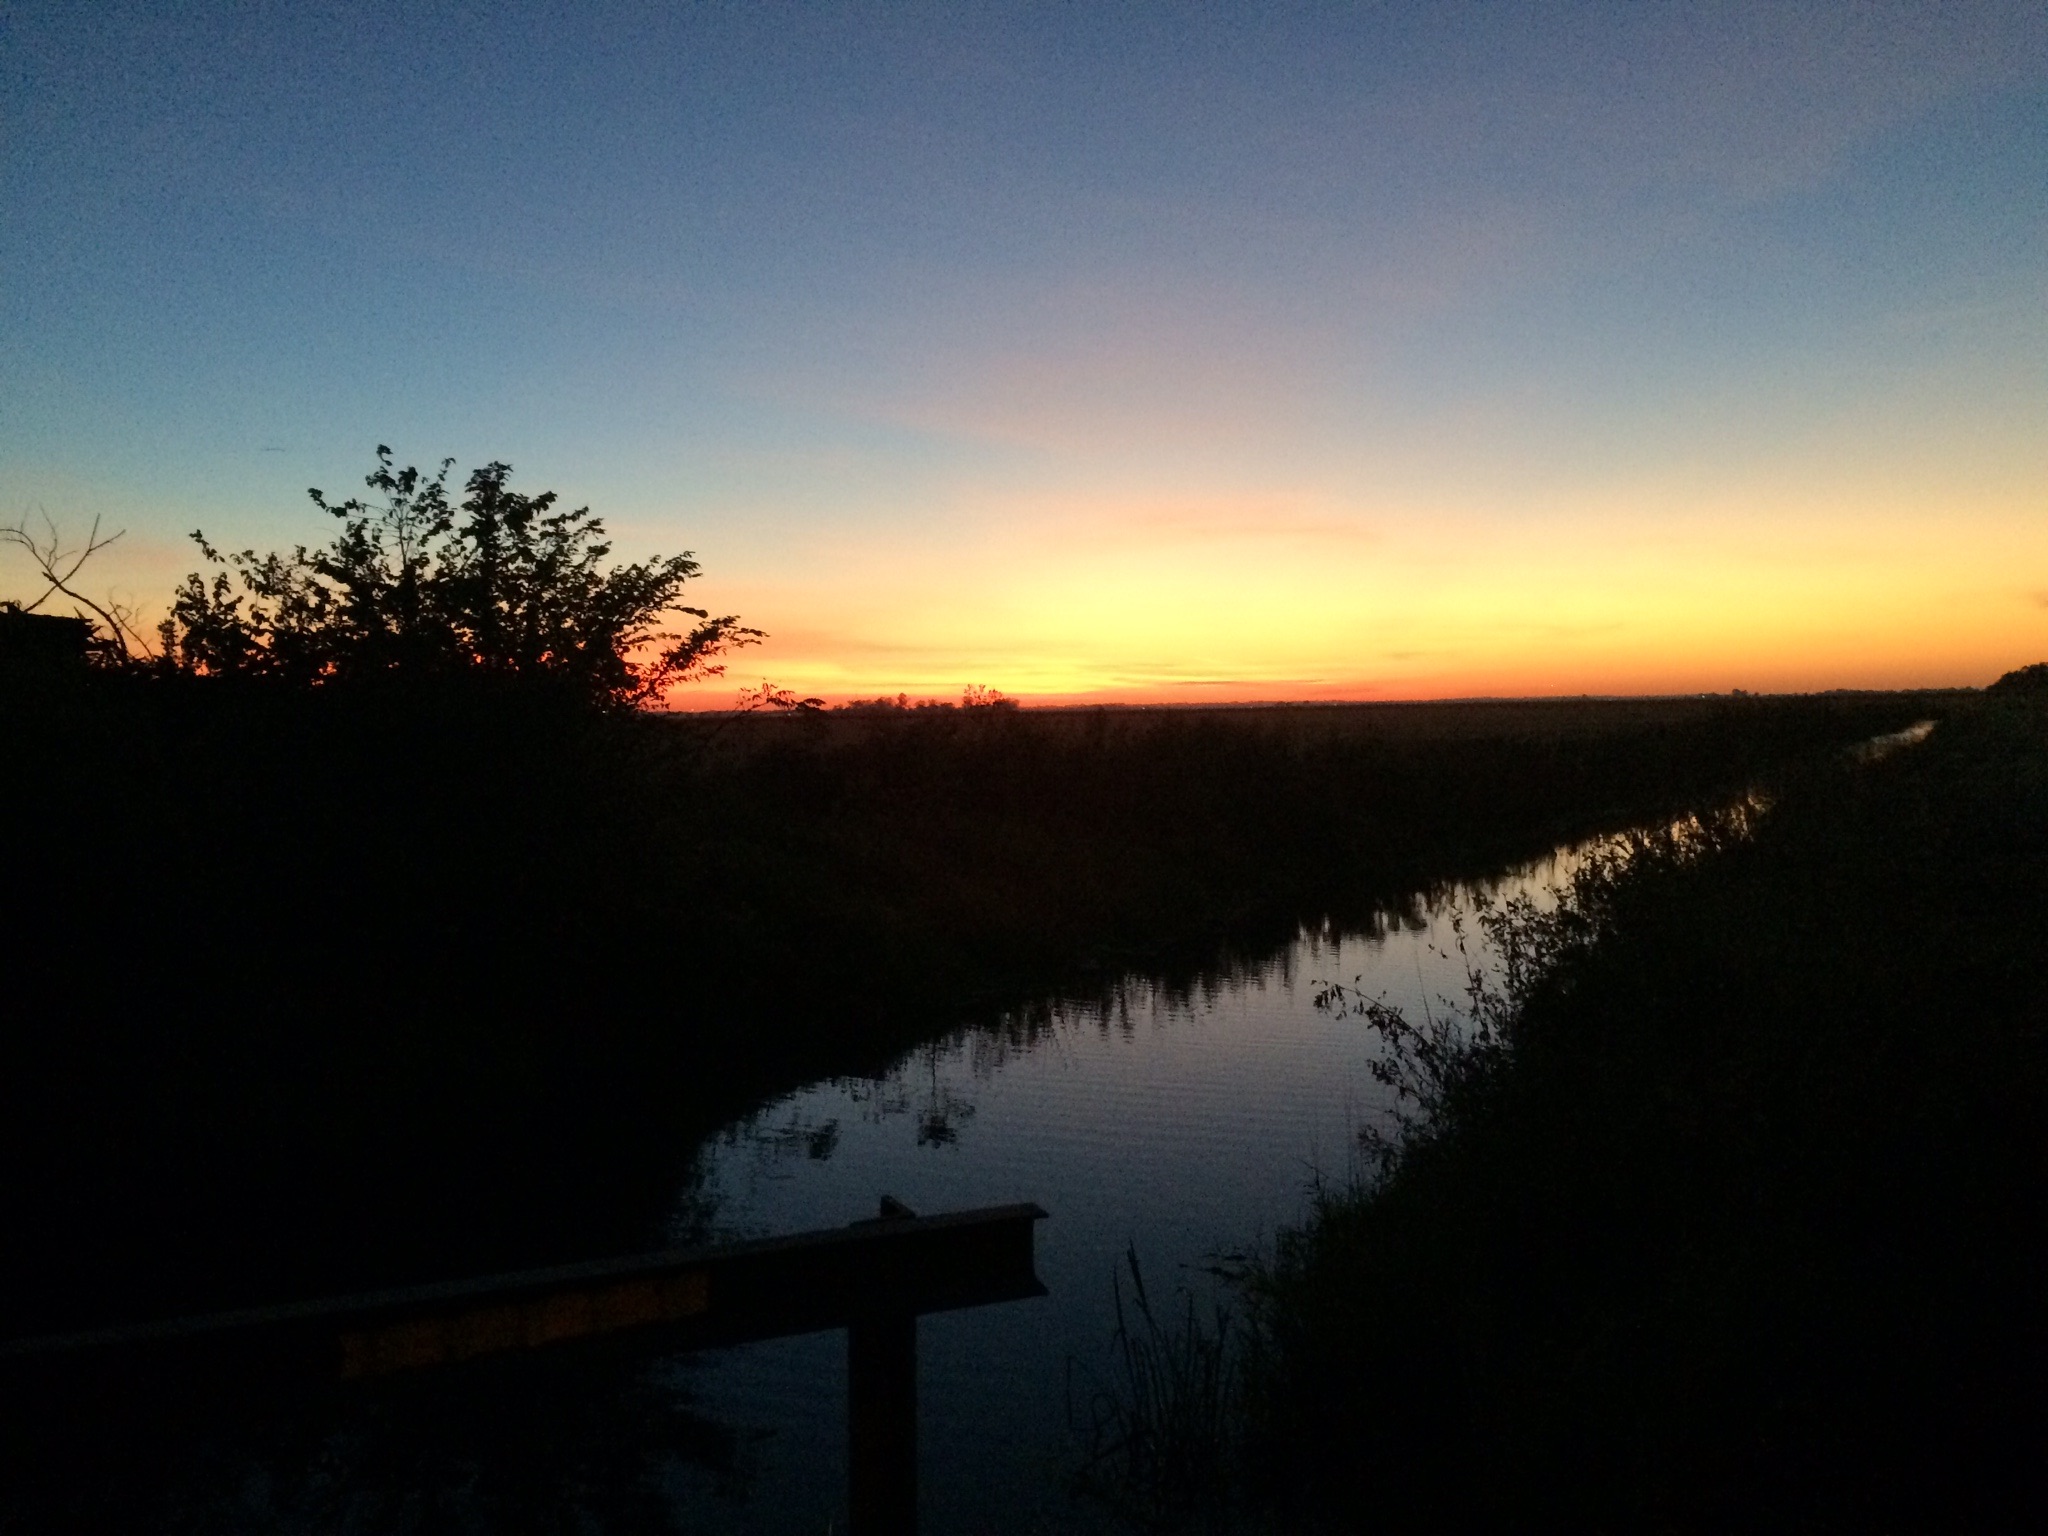
horizon, cloud, sky, sun, sunrise, sunset, sunlight, morning, dawn, atmosphere, dusk, evening, reflection, afterglow, atmospheric phenomenon